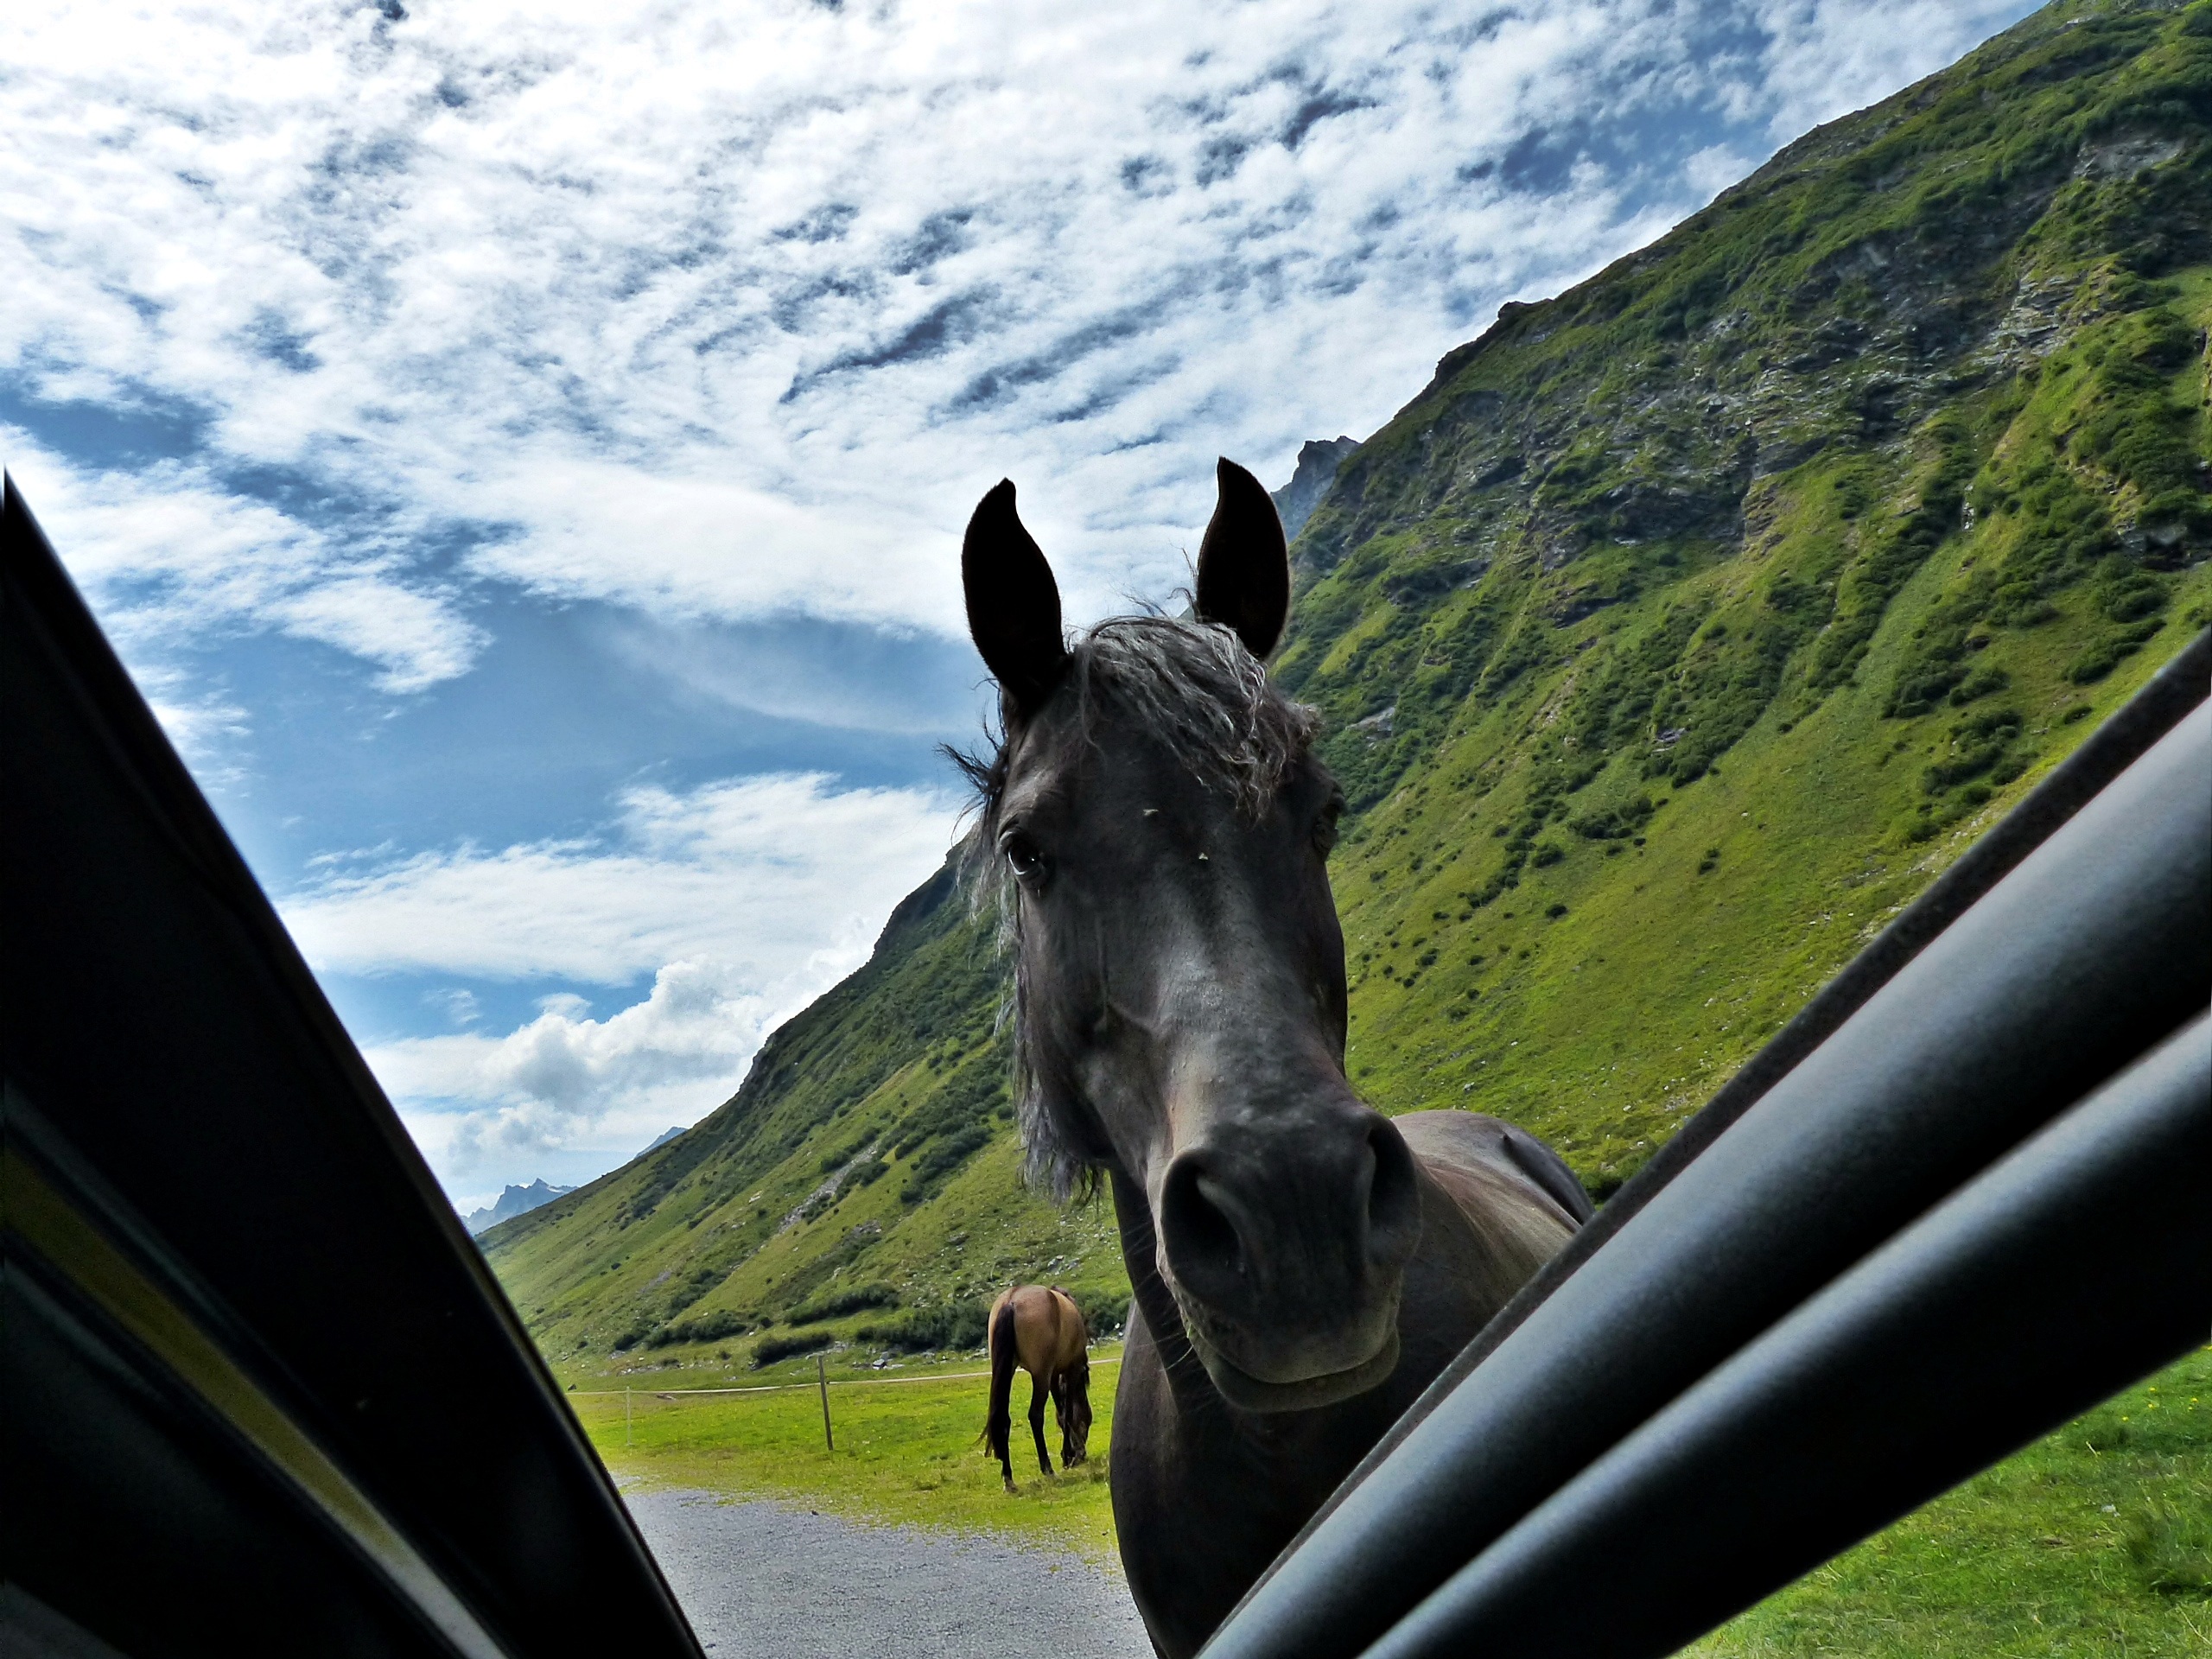
landscape, nature, grass, mountain, road, mountain range, summer, spring, horse, mammal, stallion, mountains, alps, encounter, mountainous landforms, horse like mammal